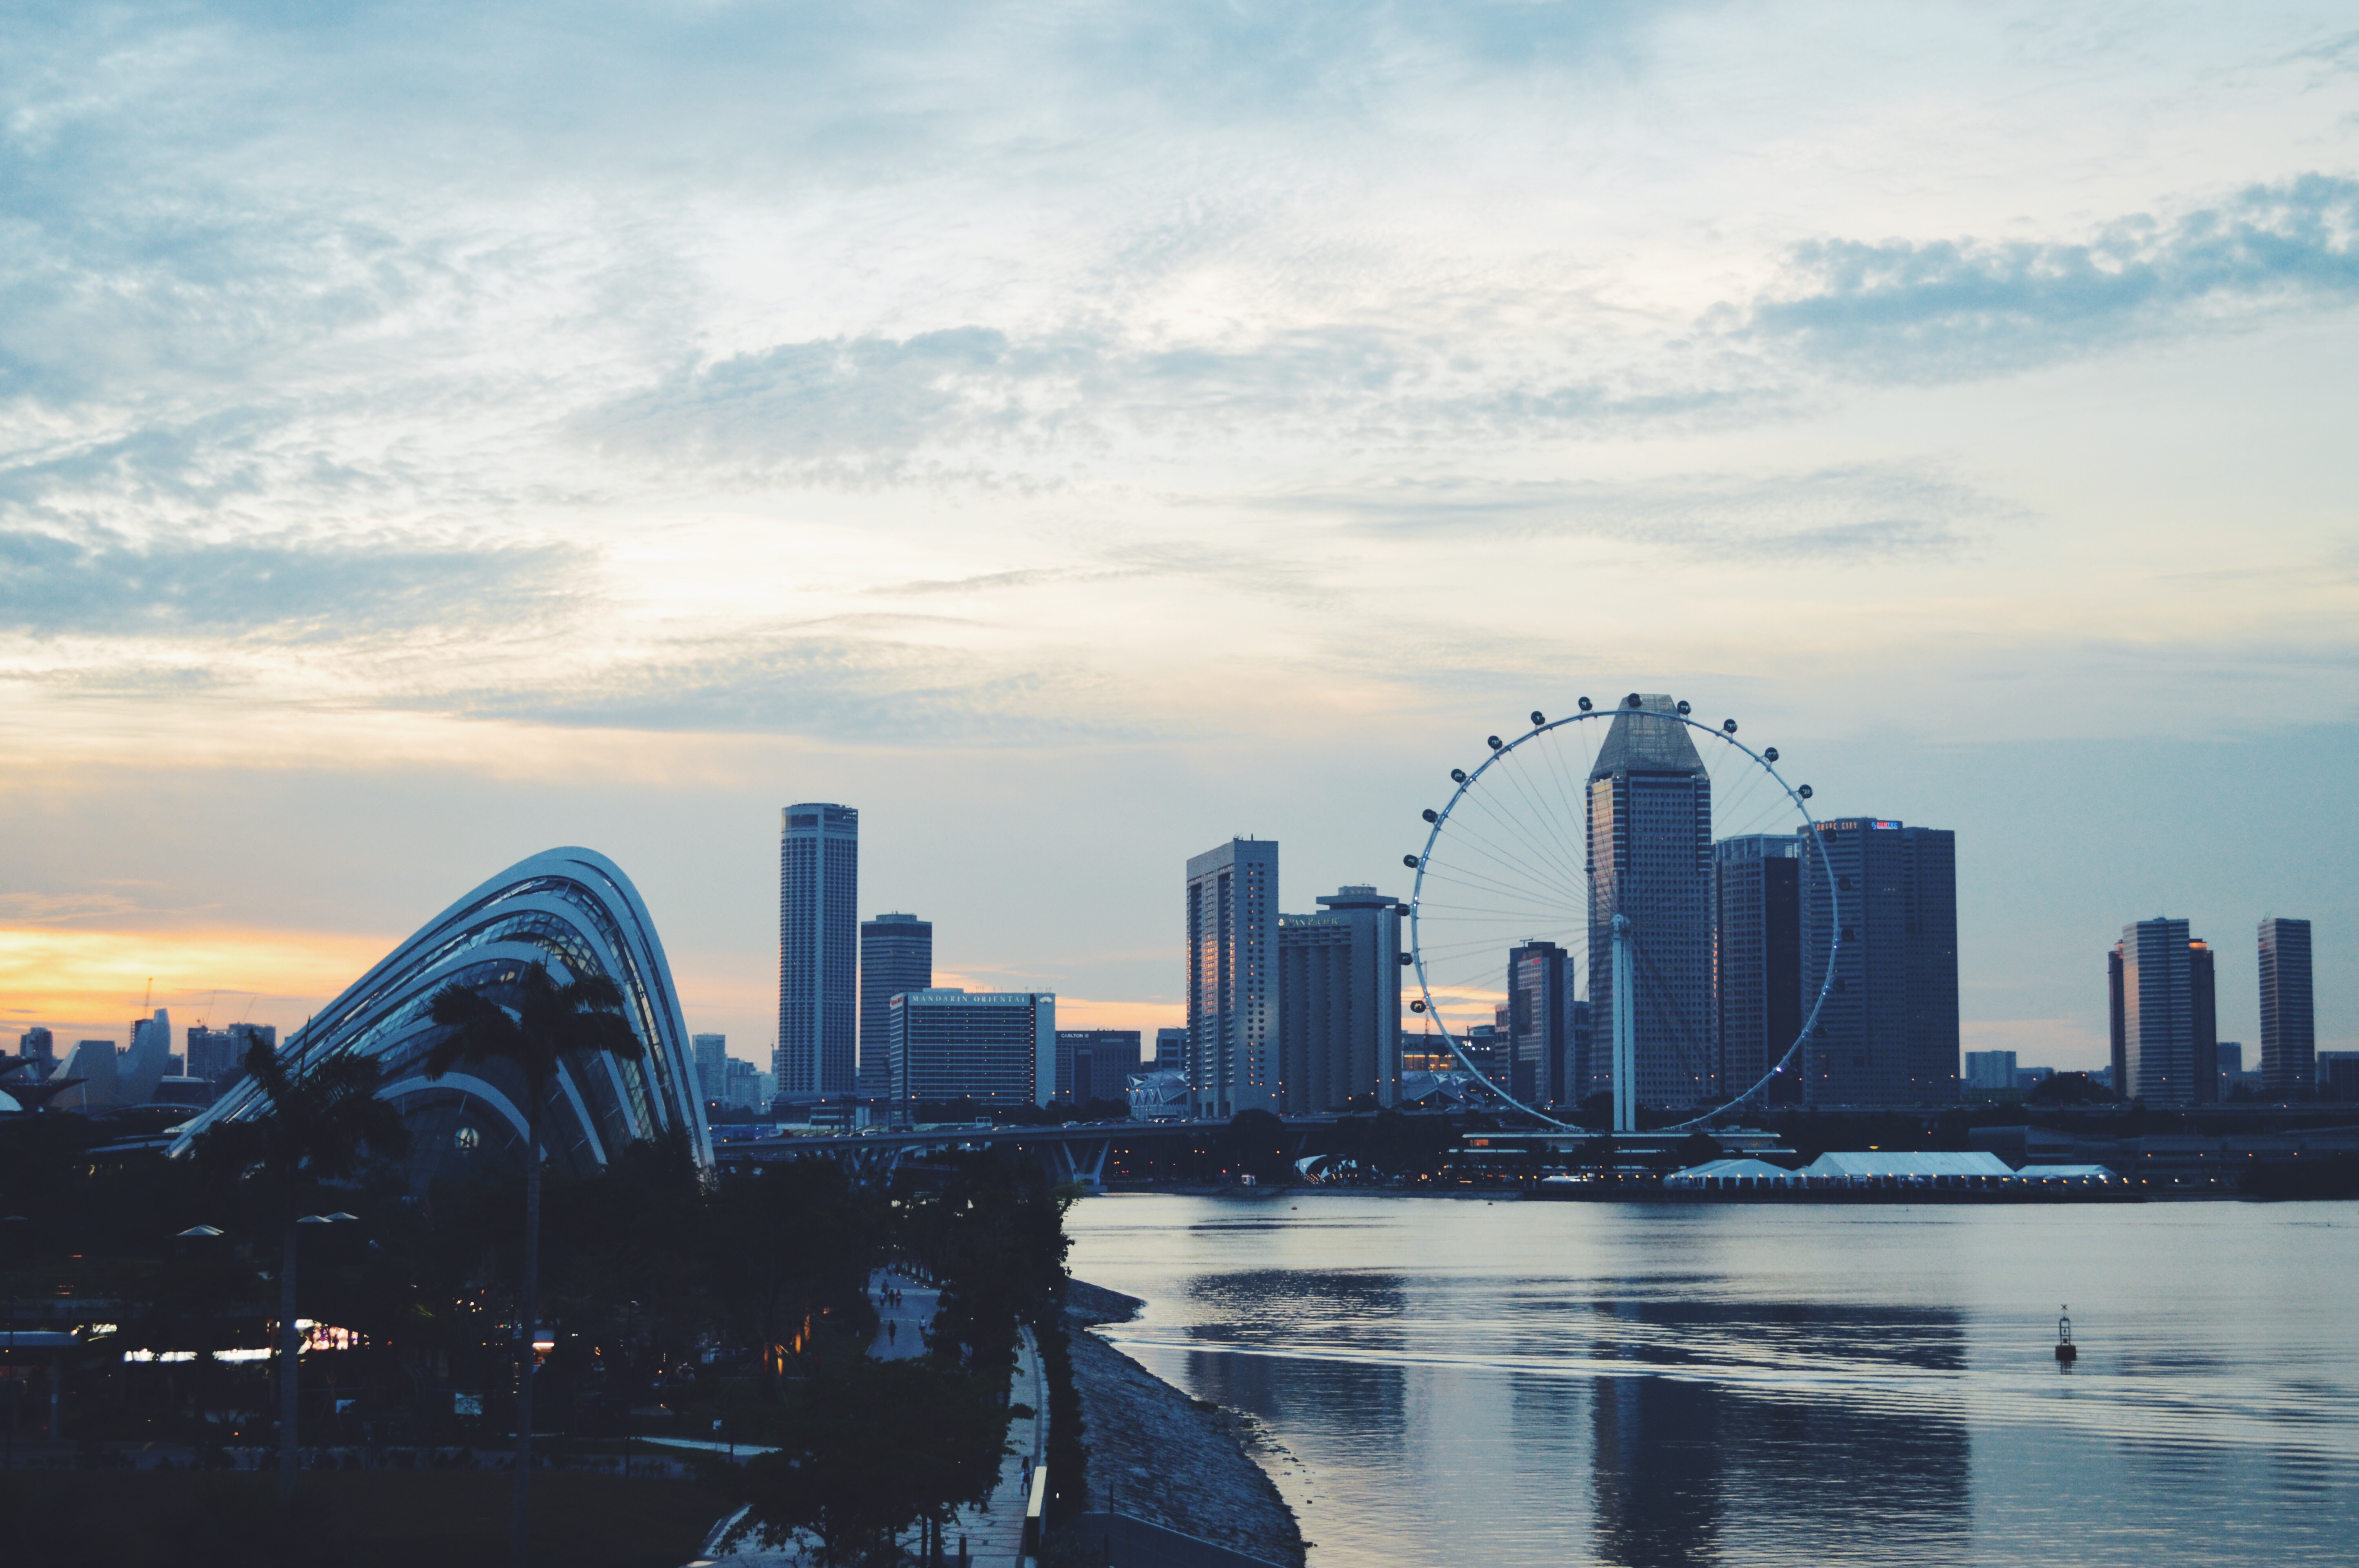
sea, coast, horizon, cloud, sky, sunrise, sunset, skyline, morning, dawn, city, skyscraper, cityscape, downtown, dusk, evening, reflection, bay, landmark, urban area, geographical feature, atmospheric phenomenon, human settlement, atmosphere of earth